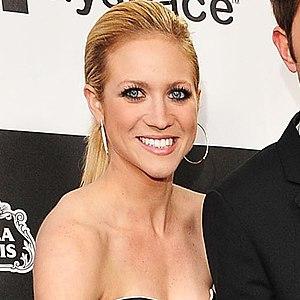
Brittany Anne Snow, née le 9 mars 1986 à Tampa en Floride, est une actrice, mannequin et chanteuse américaine.